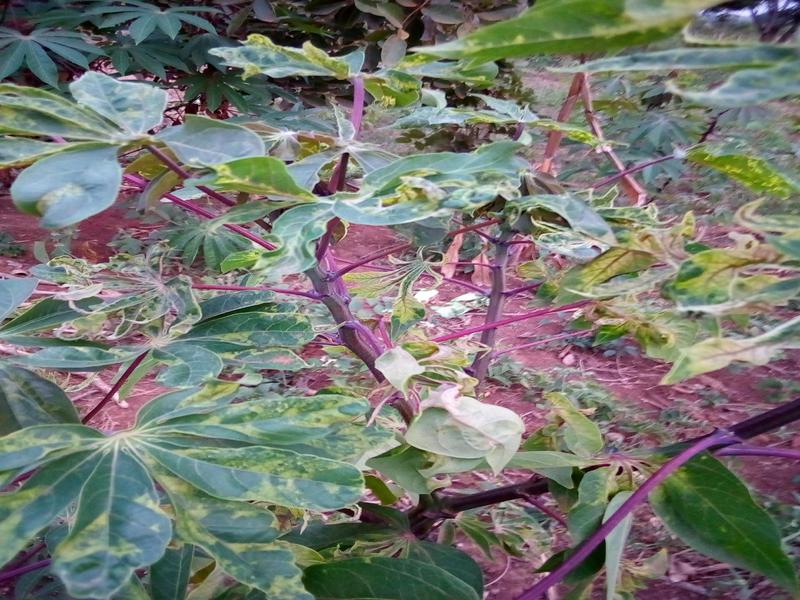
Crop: cassava
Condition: mosaic_disease